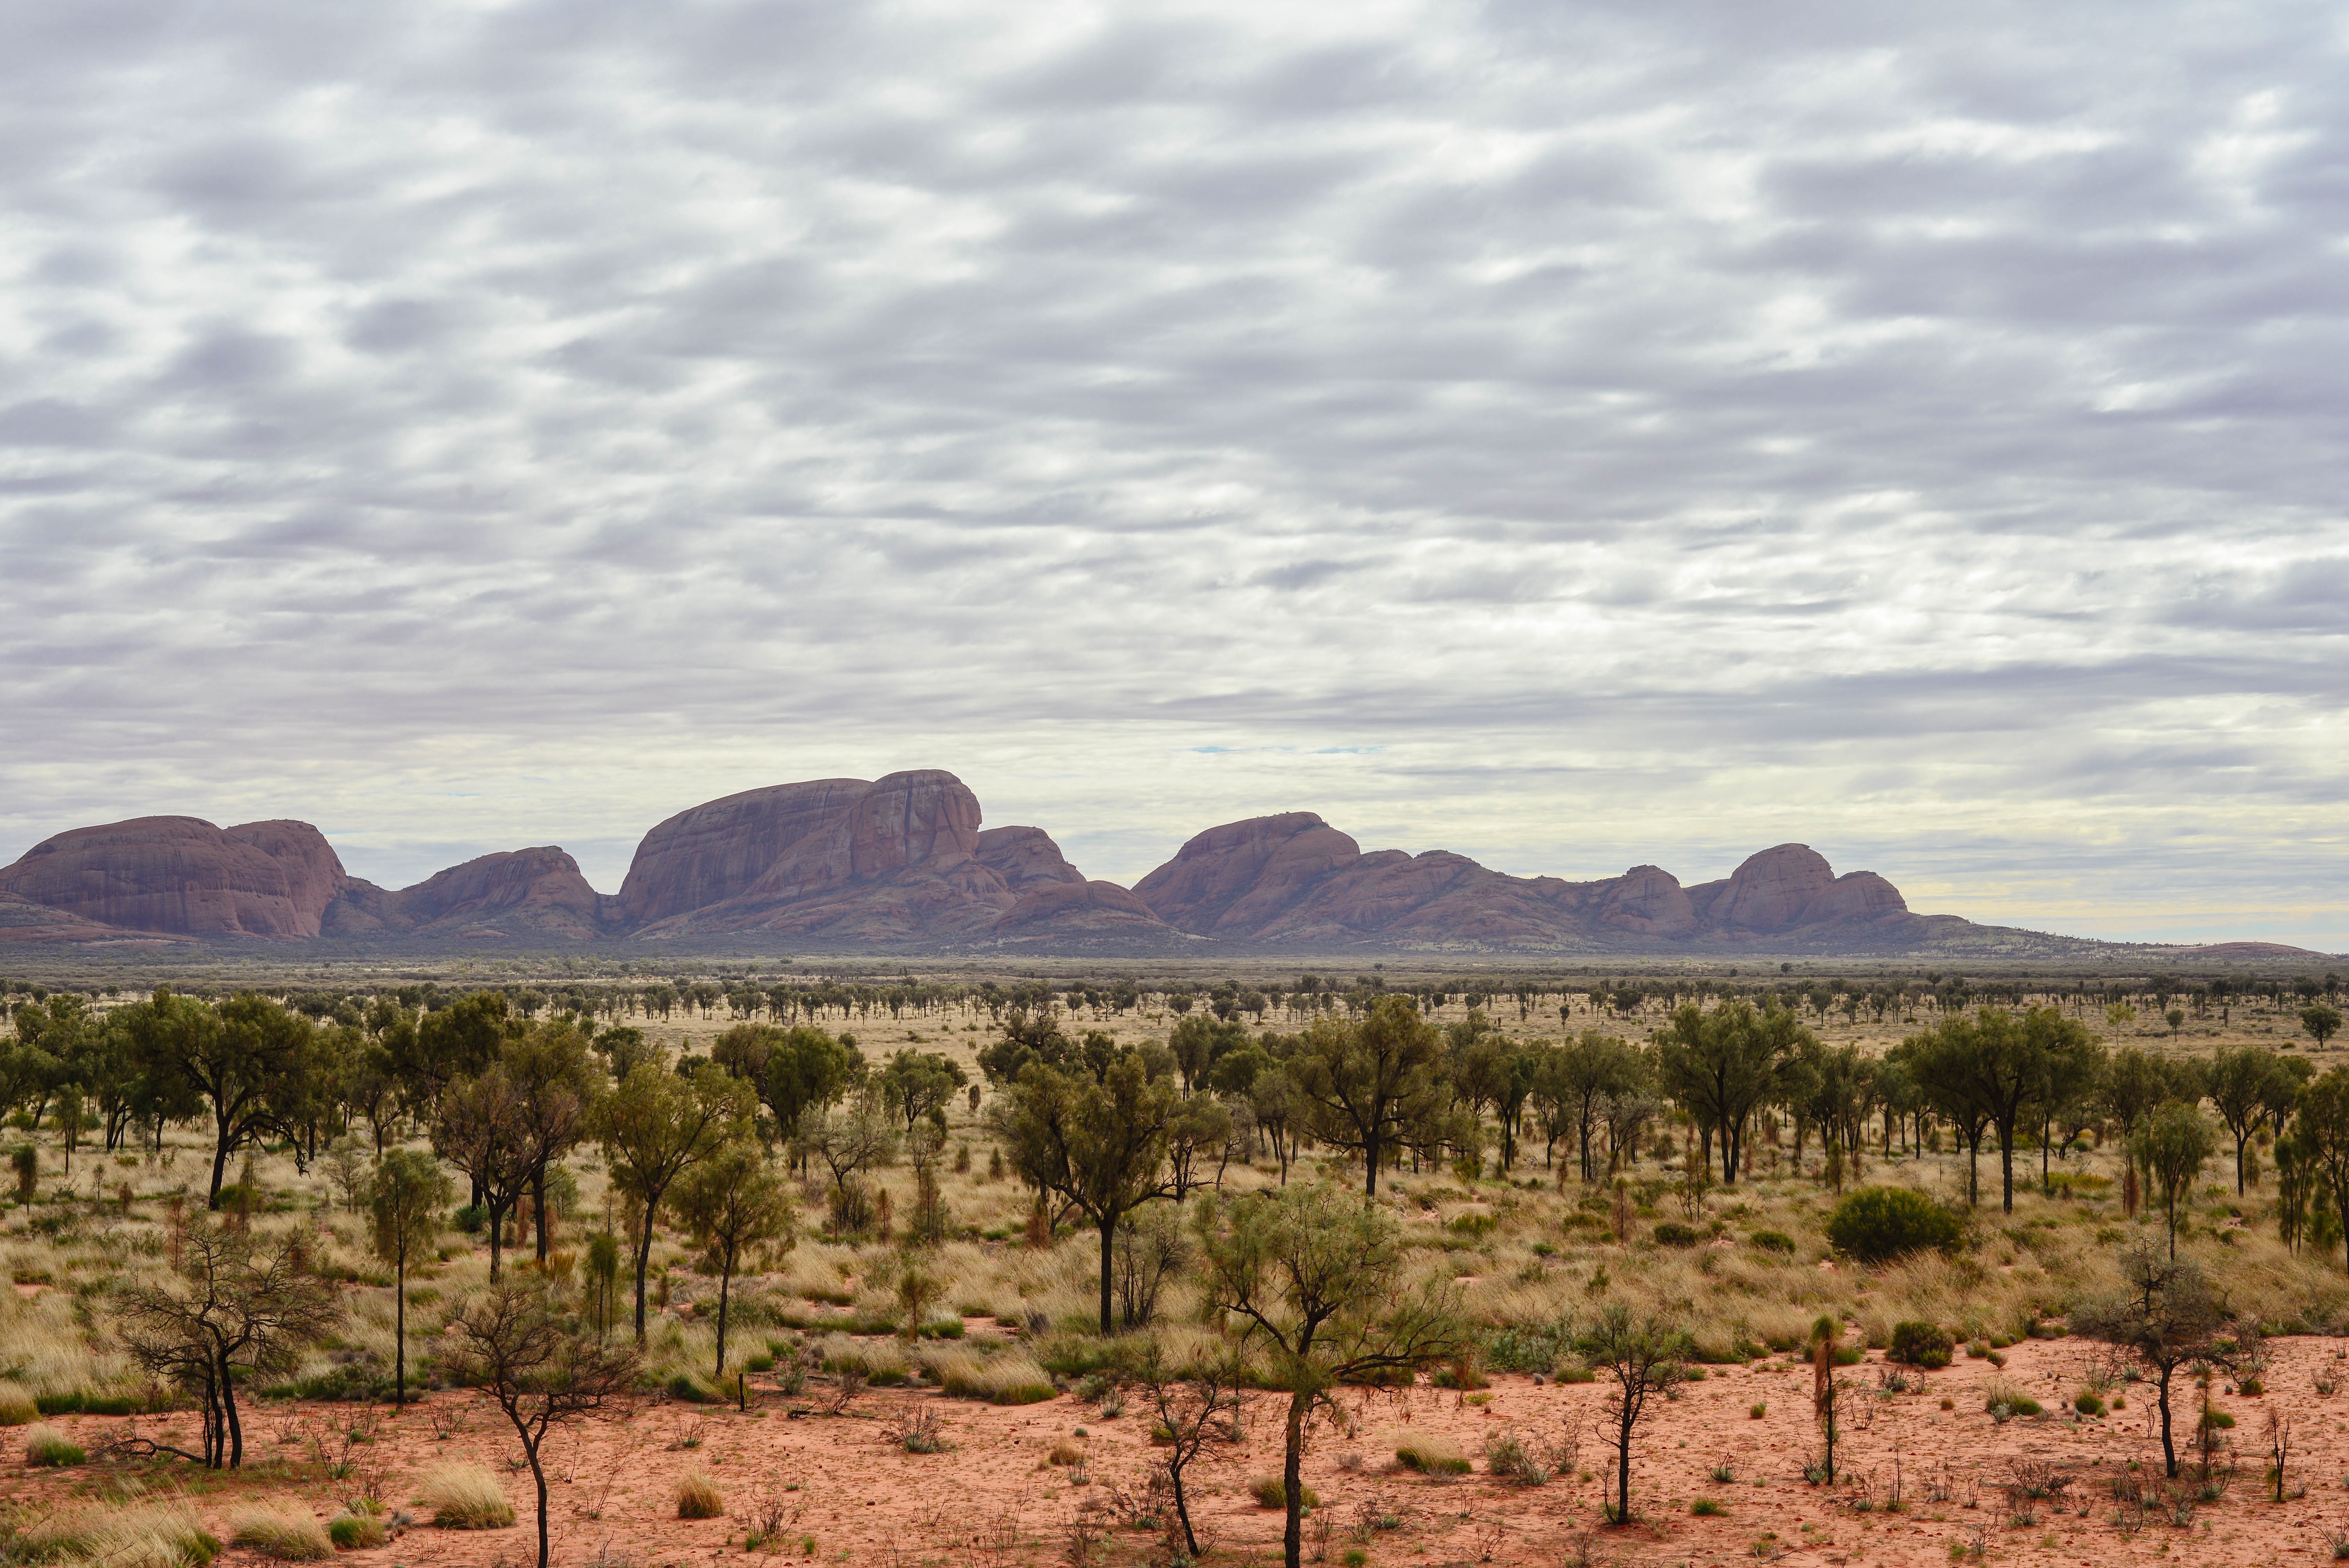
landscape, rock, wilderness, mountain, prairie, hill, desert, valley, soil, savanna, plain, geology, grassland, badlands, plateau, ecosystem, butte, steppe, landform, natural environment, geographical feature, aeolian landform, mountainous landforms